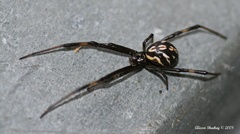
Species: Lactrodectus_hesperus